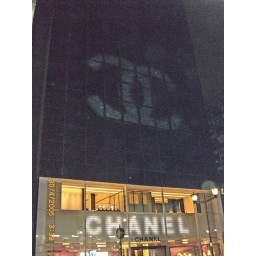
Chanel Megastore in Ginza - with dancing light on glass wall front!